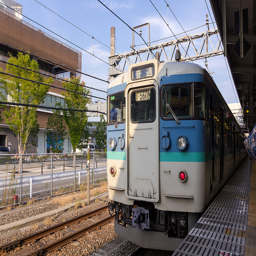
a passenger train parked at a platform and below some power lines
A Chinese public train waiting at the station.
A blue and white train next to train station with trees in background.
A train sitting at the station before departing
A train is parked at a train station.